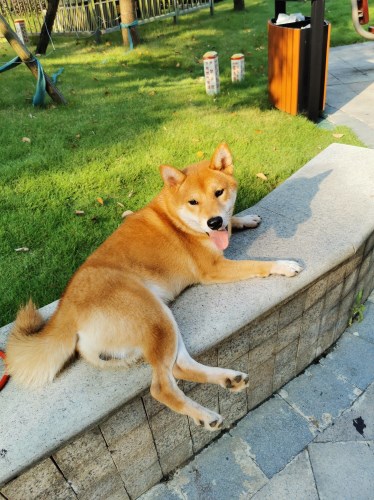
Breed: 1043-n000001-Shiba_Dog